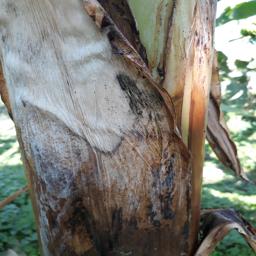
Label: BACTERIAL SOFT ROT